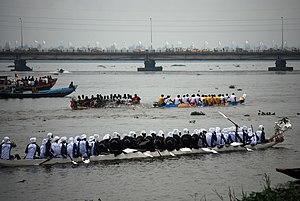
Course de pirogues sur le fleuve Wouri à Douala au Cameroun. This is an image with the theme ""Africa on the Move or Transport"" from: Cameroon"
Le Wouri est un fleuve camerounais dont l'estuaire est situé à Douala.